Clermont-Ferrand

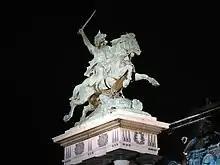
Statue of Vercingétorix by Frédéric Auguste Bartholdi on the main square of the city

Clermont ranks among the oldest cities of France. The first known mention was by the Greek geographer Strabo, who called it the "metropolis of the Arverni" (meaning their "oppidum civitas" or tribal capital). The city was at that time called "Nemessos" – a Gaulish word for a sacred forest, and was situated on the mound where the cathedral of Clermont-Ferrand stands today. Somewhere in the area around Nemossos, the Arverni chieftain Vercingetorix (later to head a unified Gallic resistance to the Roman invasion led by Julius Caesar) was born around 72 BC. Nemossos was situated not far from the plateau of Gergovia, where Vercingetorix repulsed the Roman assault at the Battle of Gergovia in 52 BC. After the Roman conquest, the city became known as "Augustonemetum".